Eugene Sims

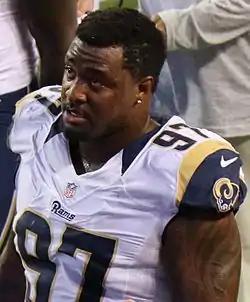
Sims with the Rams.

Eugene Sims (born March 18, 1986) is an American former professional football player who was a defensive end in the National Football League (NFL). He played college football for the West Texas A&M Buffaloes. He was selected by the St. Louis Rams in the seventh round of the 2010 NFL draft. After seven seasons with the organization, Sims was cut in 2017.